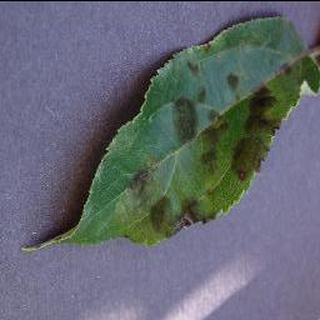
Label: apple_apple_scab